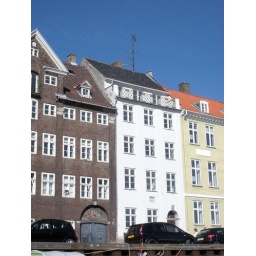
hans christian andersen lived in that white building for a while.